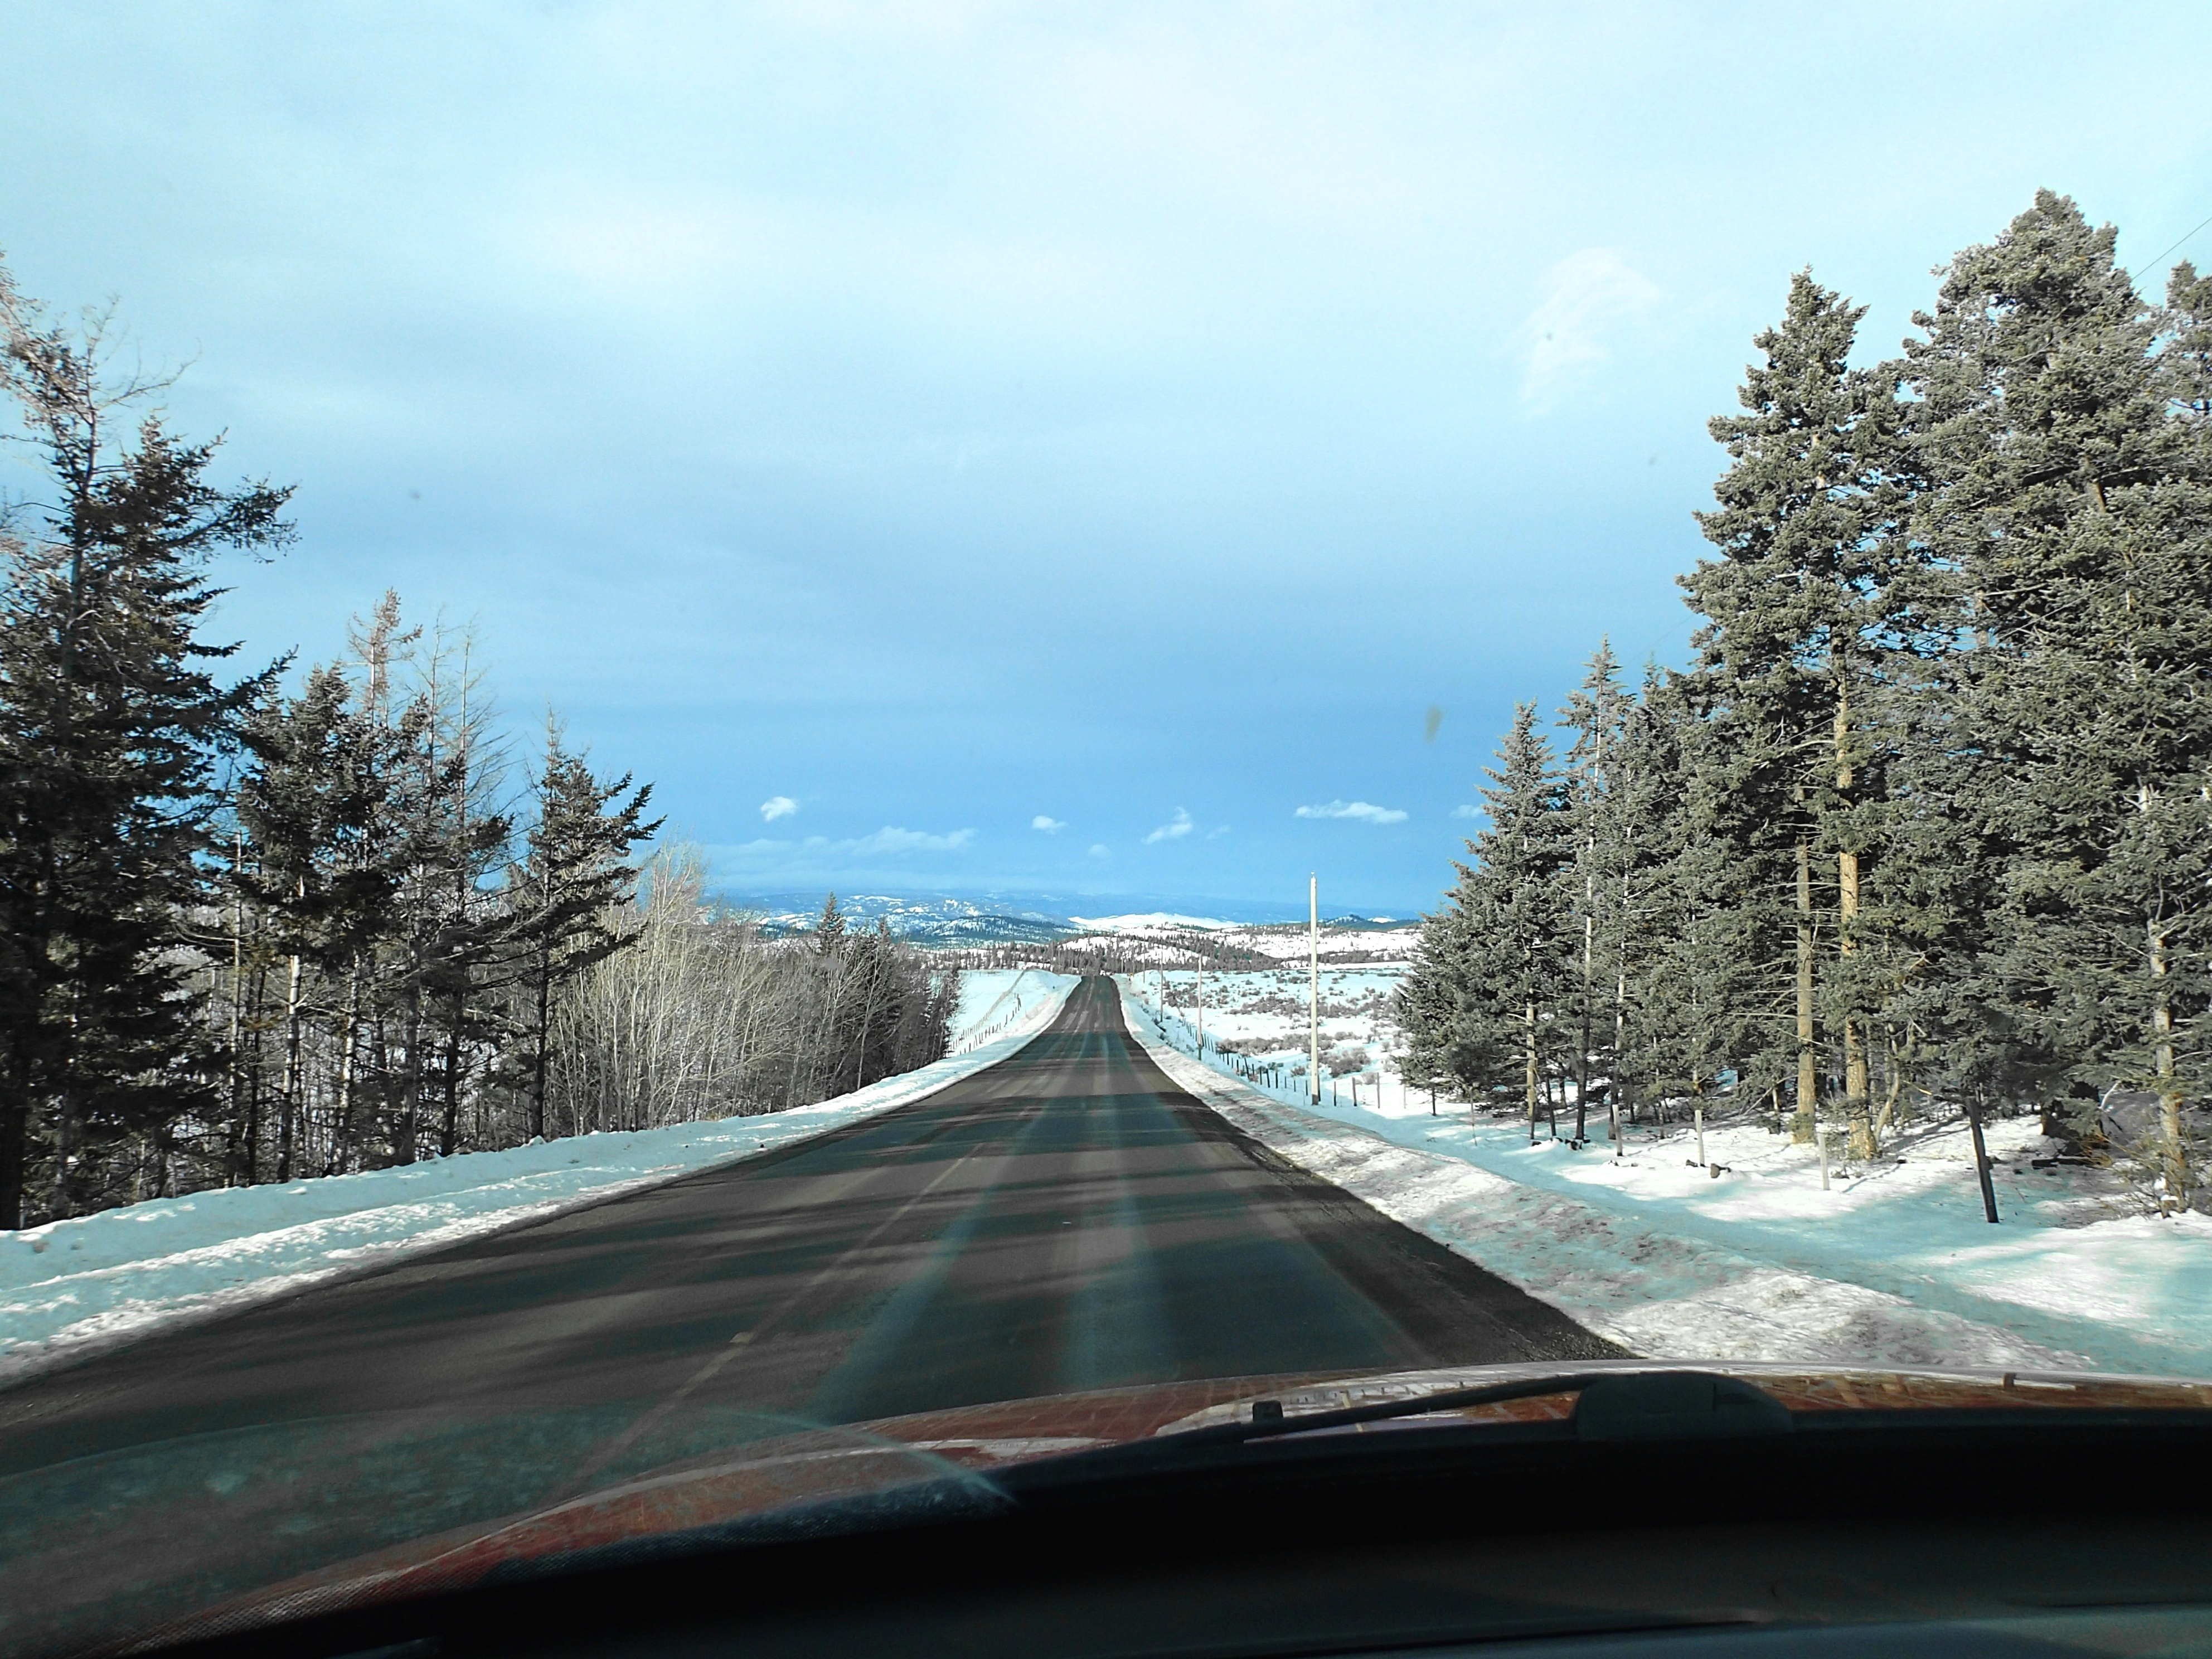
tree, nature, mountain, snow, winter, road, highway, mountain range, ice, weather, season, road trip, infrastructure, mountainous landforms